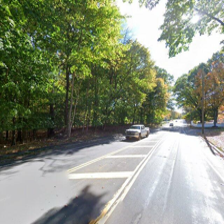
Label: streetView